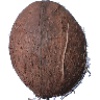
Label: cocos